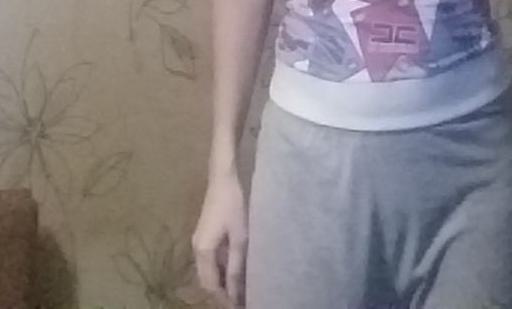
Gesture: no_gesture